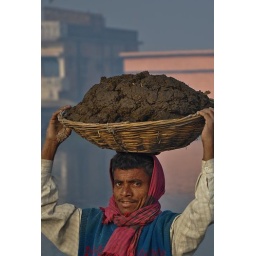
A local man carries a basket of cow shit down the highway in rural Bihar, near the Nepali border.